San José Chinantequilla

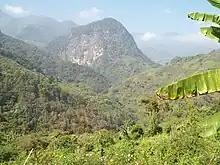
Cotton Hill.

The vegetation presents Chinantequilla territory is varied due to the range of altitudes above sea level available, it allows for a wide variety of vegetation, for example in the highest part of the vegetation is cloud forest characteristic of mountain s covered mist, there is also the presence of secondary forest tree, in the presence of pines and oaks, at the bottom there bat eagle, strawberry, sweetgum, among others.